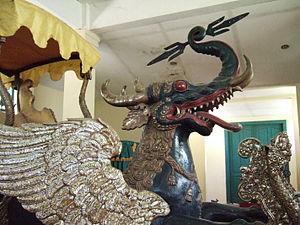
Cirebon est une ville d'Indonésie dans la province de Java occidental, sur la côte nord. Elle a le statut de kota.